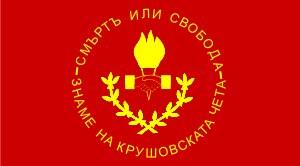
L'histoire de la Macédoine du Nord, petit État du sud des Balkans, commence, au sens strict, lors de son indépendance vis-à-vis de la République fédérative socialiste de Yougoslavie en 1991. Dans un sens plus large, l'histoire de la « Macédoine », dont traite le présent article, concerne un ensemble géographique et historique bien plus vaste, habité par de nombreux peuples au cours du temps. Le territoire ainsi désigné a maintes fois changé de forme et fut inclus dans divers États successifs. La république actuelle n'occupe que le tiers du royaume antique. Elle regroupe la majorité des Slaves macédoniens, parlant une langue slave, également présente en Bulgarie du sud-ouest et en Grèce du nord, et linguistiquement proche du bulgare. La République de Macédoine du Nord abrite aussi des minorités albanaises, valaques et tsiganes.